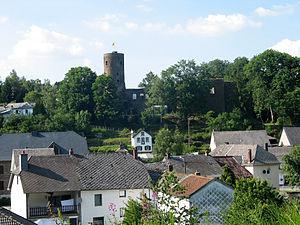
Burg-Reuland (Belgique), le village et le vieux château fortifié (XIII - XVe siècles).
Burg-Reuland est une commune belge située dans la province de Liège, en Région wallonne.